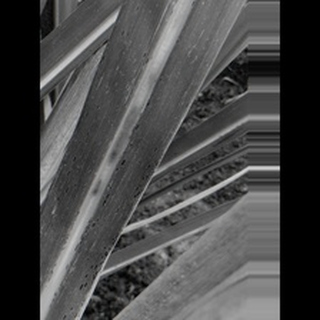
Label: sugarcane_rust